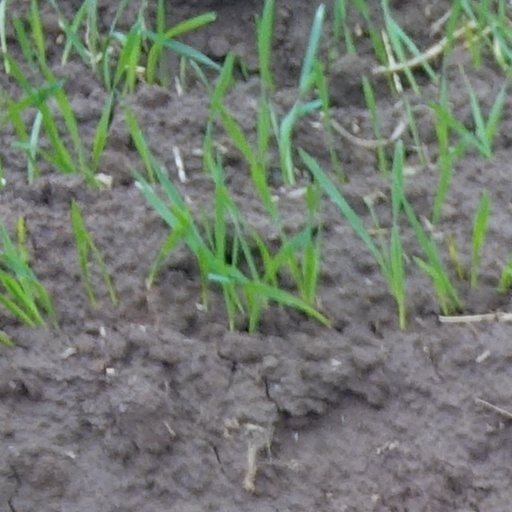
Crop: wheat